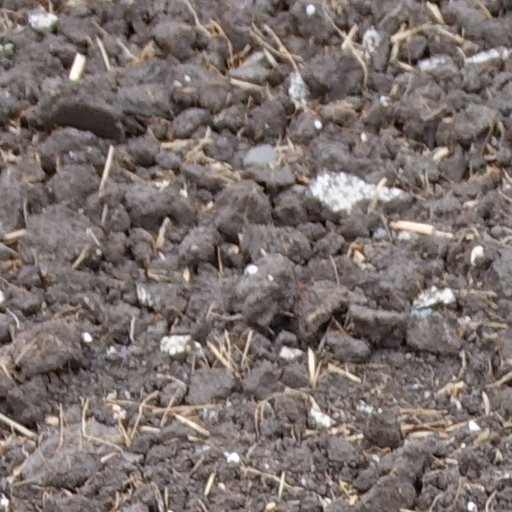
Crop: wheat